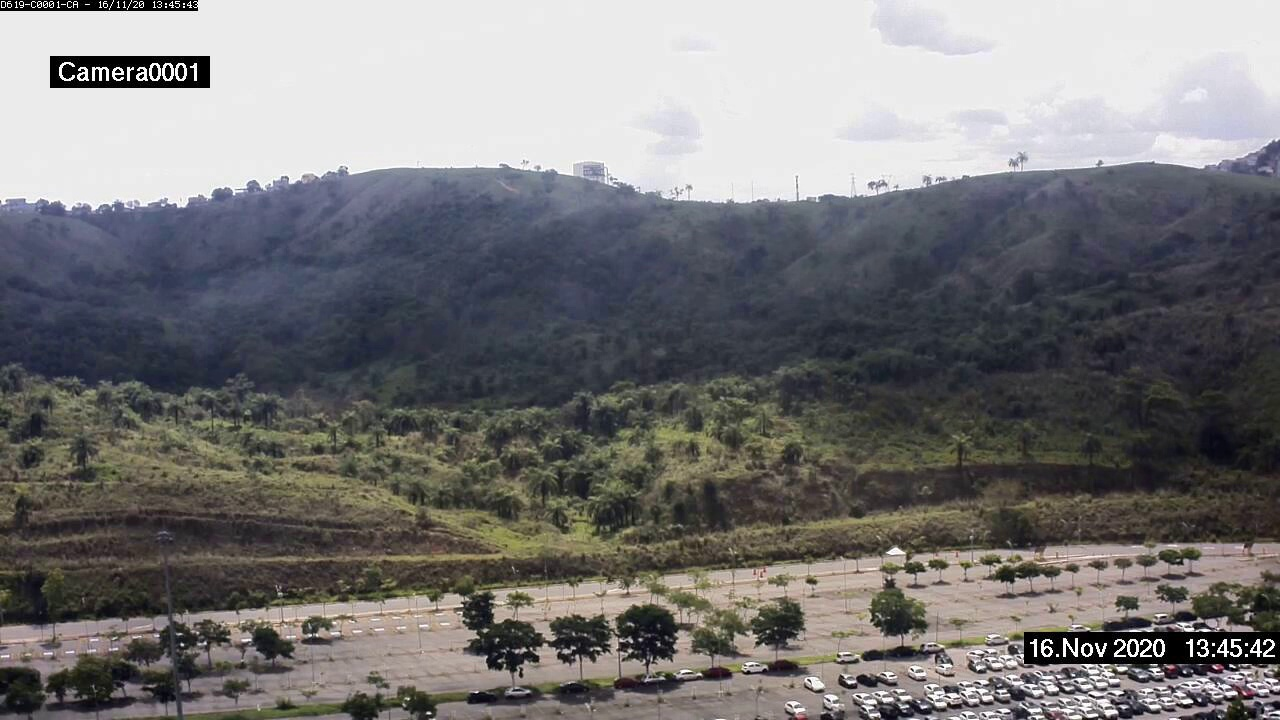
Fire: no
Smoke: no